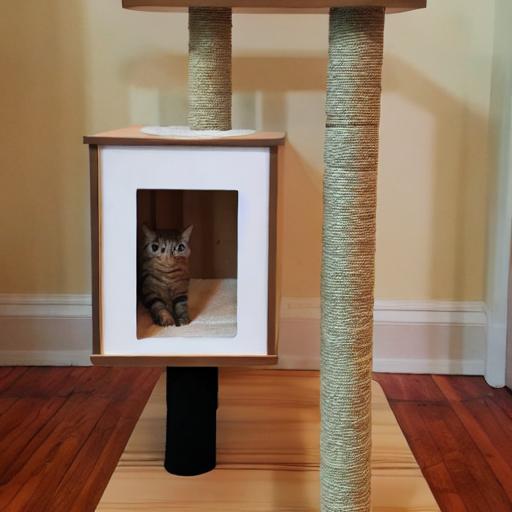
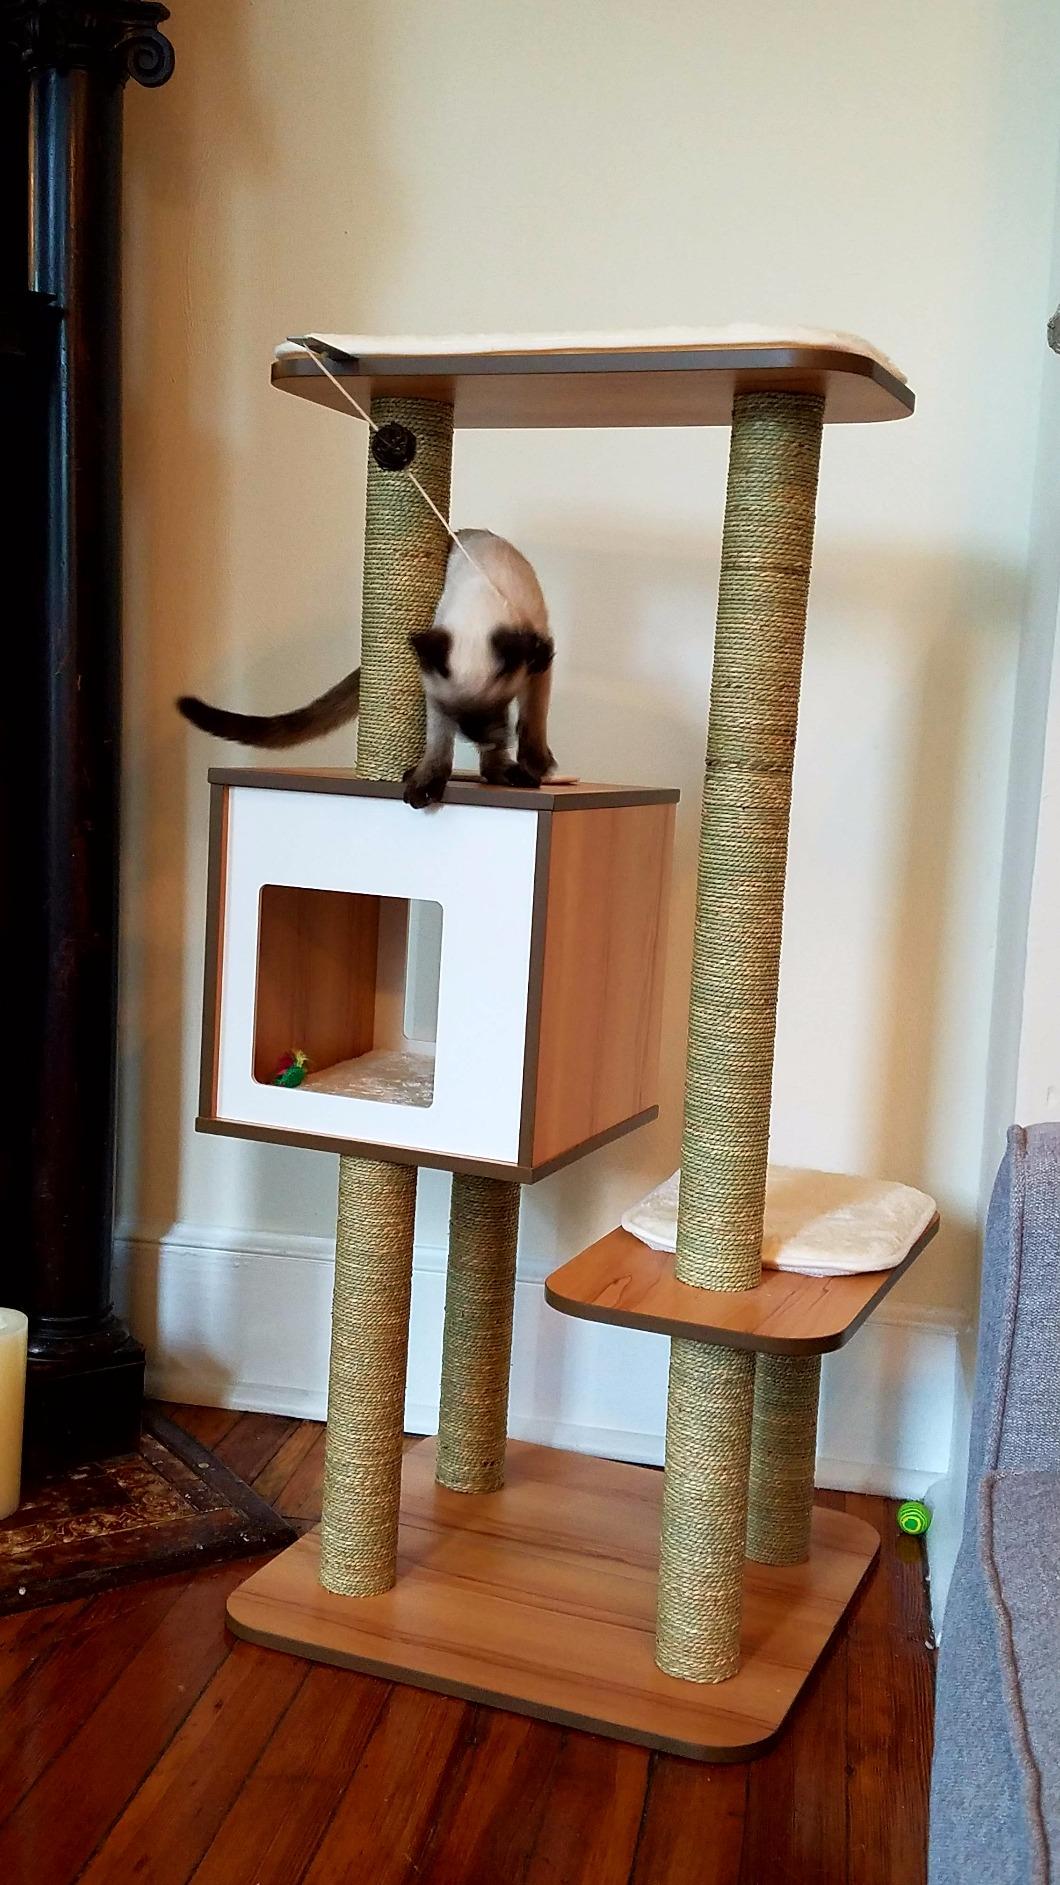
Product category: items_cat tree
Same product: no